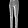
Label: Trouser